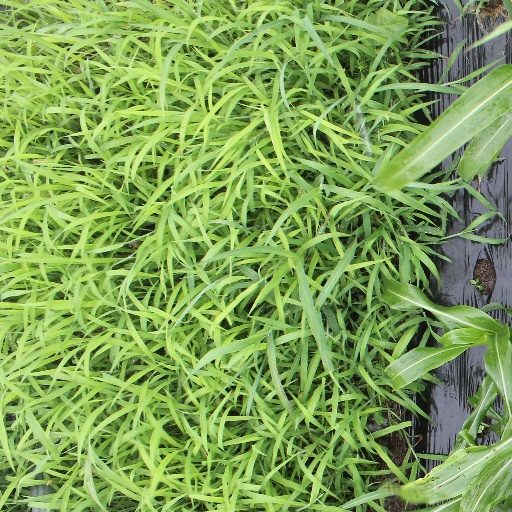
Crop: sorghum